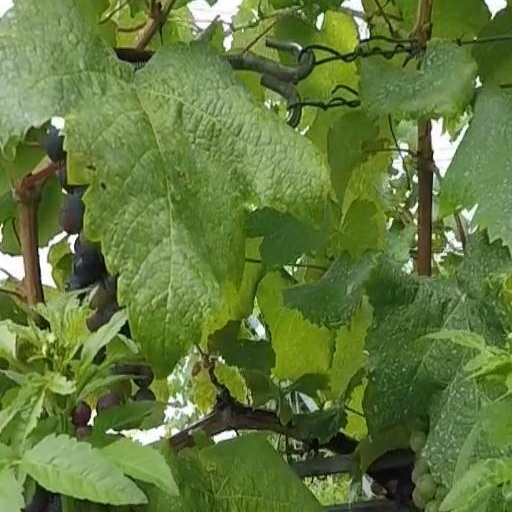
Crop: grape